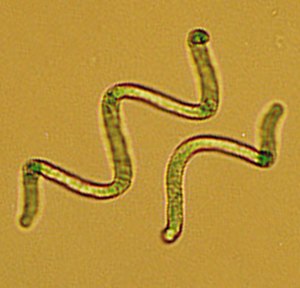
Spirulina
Spirulina er handelsnavnet for nogle spiselige cyanobakterier. Det er især Arthrospira platensis og Arthrospira maxima der sælges under handelsnavnet Spirulina. De var tidligere klassificeret under slægten Spirulina; men er nu flyttet til slægten Arthrospira. De indeholder proteiner og supplerer dermed med vigtige aminosyrer. Mere end 50% af tørvægten er protein.